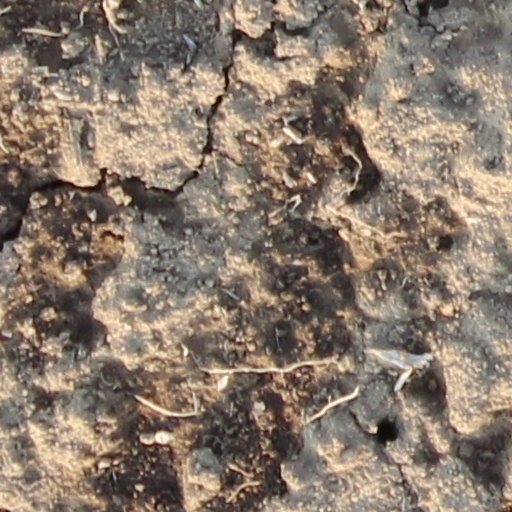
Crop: wheat